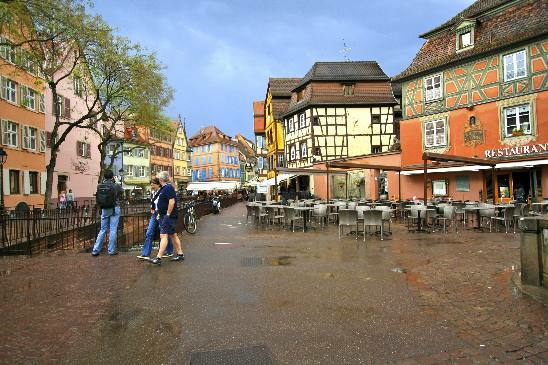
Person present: Yes